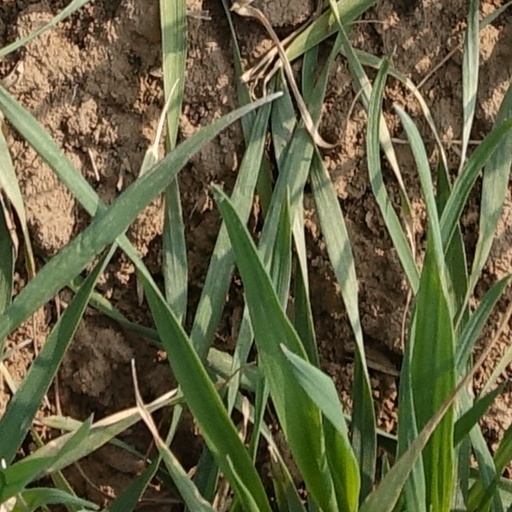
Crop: wheat